Yellow Boots (novel)

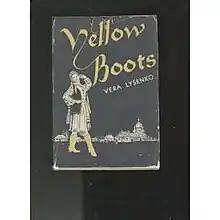

Yellow Boots is a 1954 novel by Canadian-Ukrainian author Vera Lysenko. The novel is considered the first English language novel written by a Canadian of Ukrainian descent.